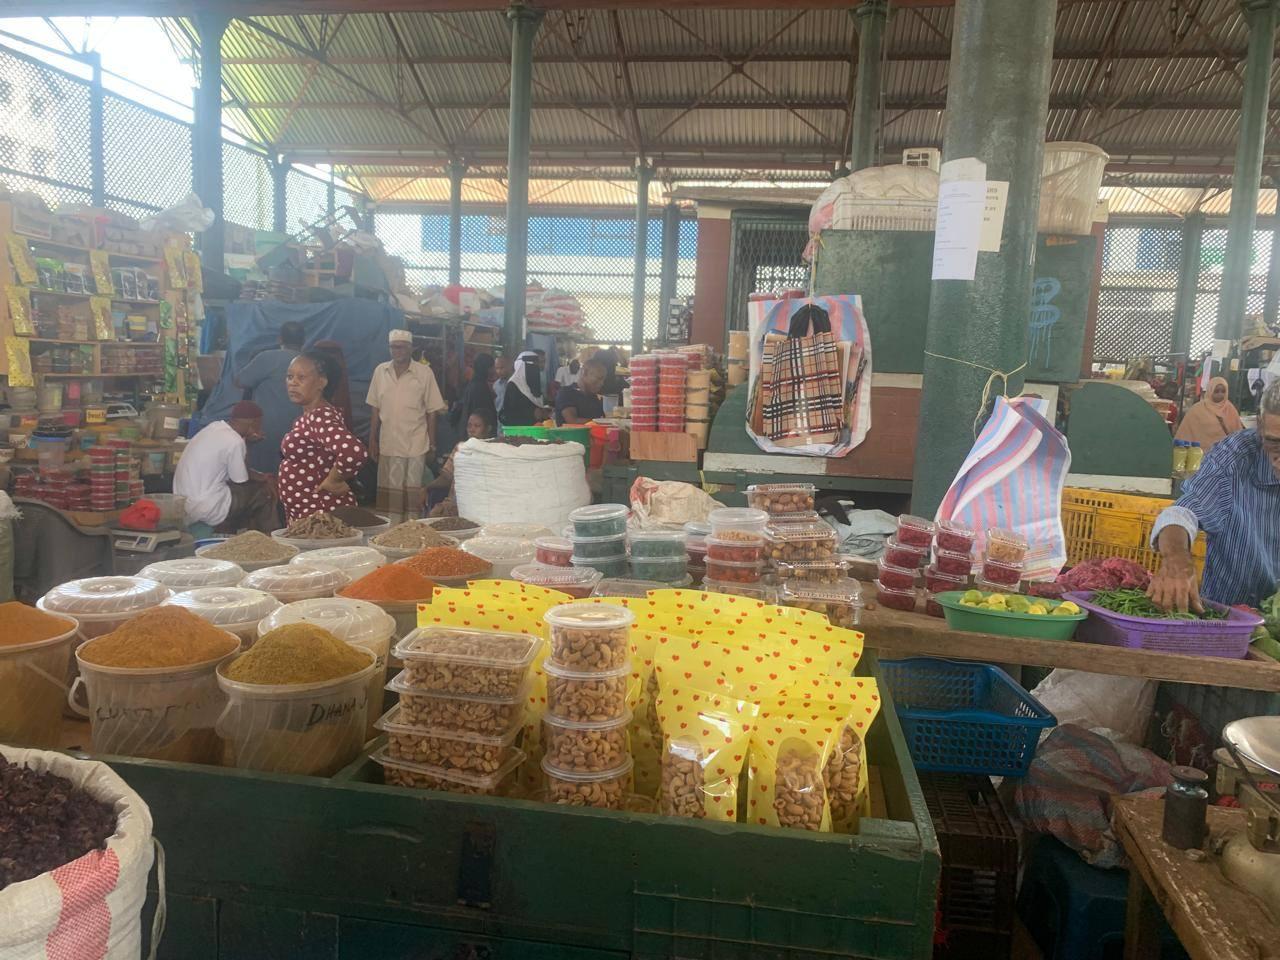
Soko hili kimejaa watu wa kila aina   kama vile wauzaji na wanunuzi, bidhaa tofauti tofauti zimepangwa na ni vitu kama ndoo.